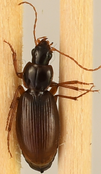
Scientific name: Synuchus impunctatus
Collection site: Bartlett Experimental Forest NEON (BART), plot BART_031